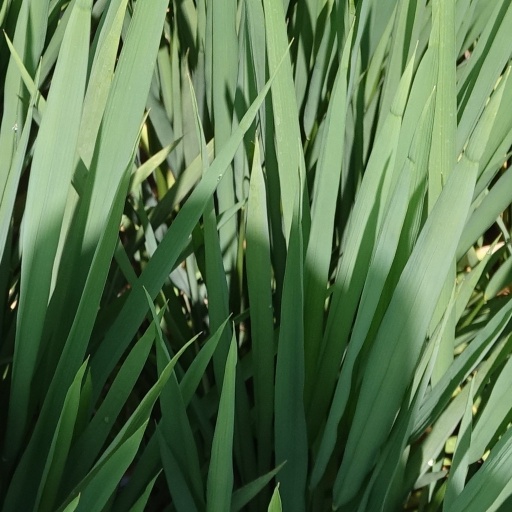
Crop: rice